The Transformation of Virginia, 1740–1790

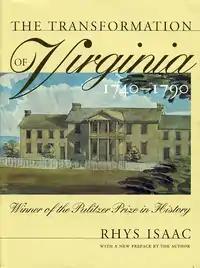

The Transformation of Virginia, 1740–1790 is a 1982 nonfiction book by Australian historian Rhys Isaac, published by the University of North Carolina Press. The book describes the religious and political changes over a half-century of Virginian history, particularly the shift from "the great cultural metaphor of patriarchy" to a greater emphasis on communalism. In this Pulitzer Prize-winning book, Rhys Isaac chronicles dramatic confrontations with the use of many “observational techniques of the cultural anthropologist." Isaac historically recreates and dissects Virginian society when moments of profound changes were taking place. This book is said to be a landmark of cultural history and “has inspired many subsequent historians to incorporate ethnography into their methods of inquiry." Isaac's account of Virginia's historical transformation provides avid descriptions of “Virginia’s social life and customs." Many of the book's original reviewers questioned the absence of “innovative studies of early American religious life" in "The Transformation of Virginia". Some reviewers claim that Isaac's “treatment of causality in Virginia history remains "The Transformation of Virginia's" central weakness."